Compagnie des Transports Strasbourgeois

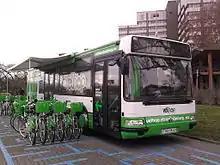
Vélhop bus (previously a CTS bus)

The current Strasbourg tramway network opened on 25 November 1994, serving the Urban Community of Strasbourg. It has six lines, totalling more than of track, and of route (some routes sharing track in the city centre). It is the second longest tramway network in France, after the Lyon tramway.